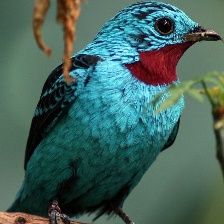
Species: SPANGLED COTINGA
Scientific name: COTINGA CAYANA